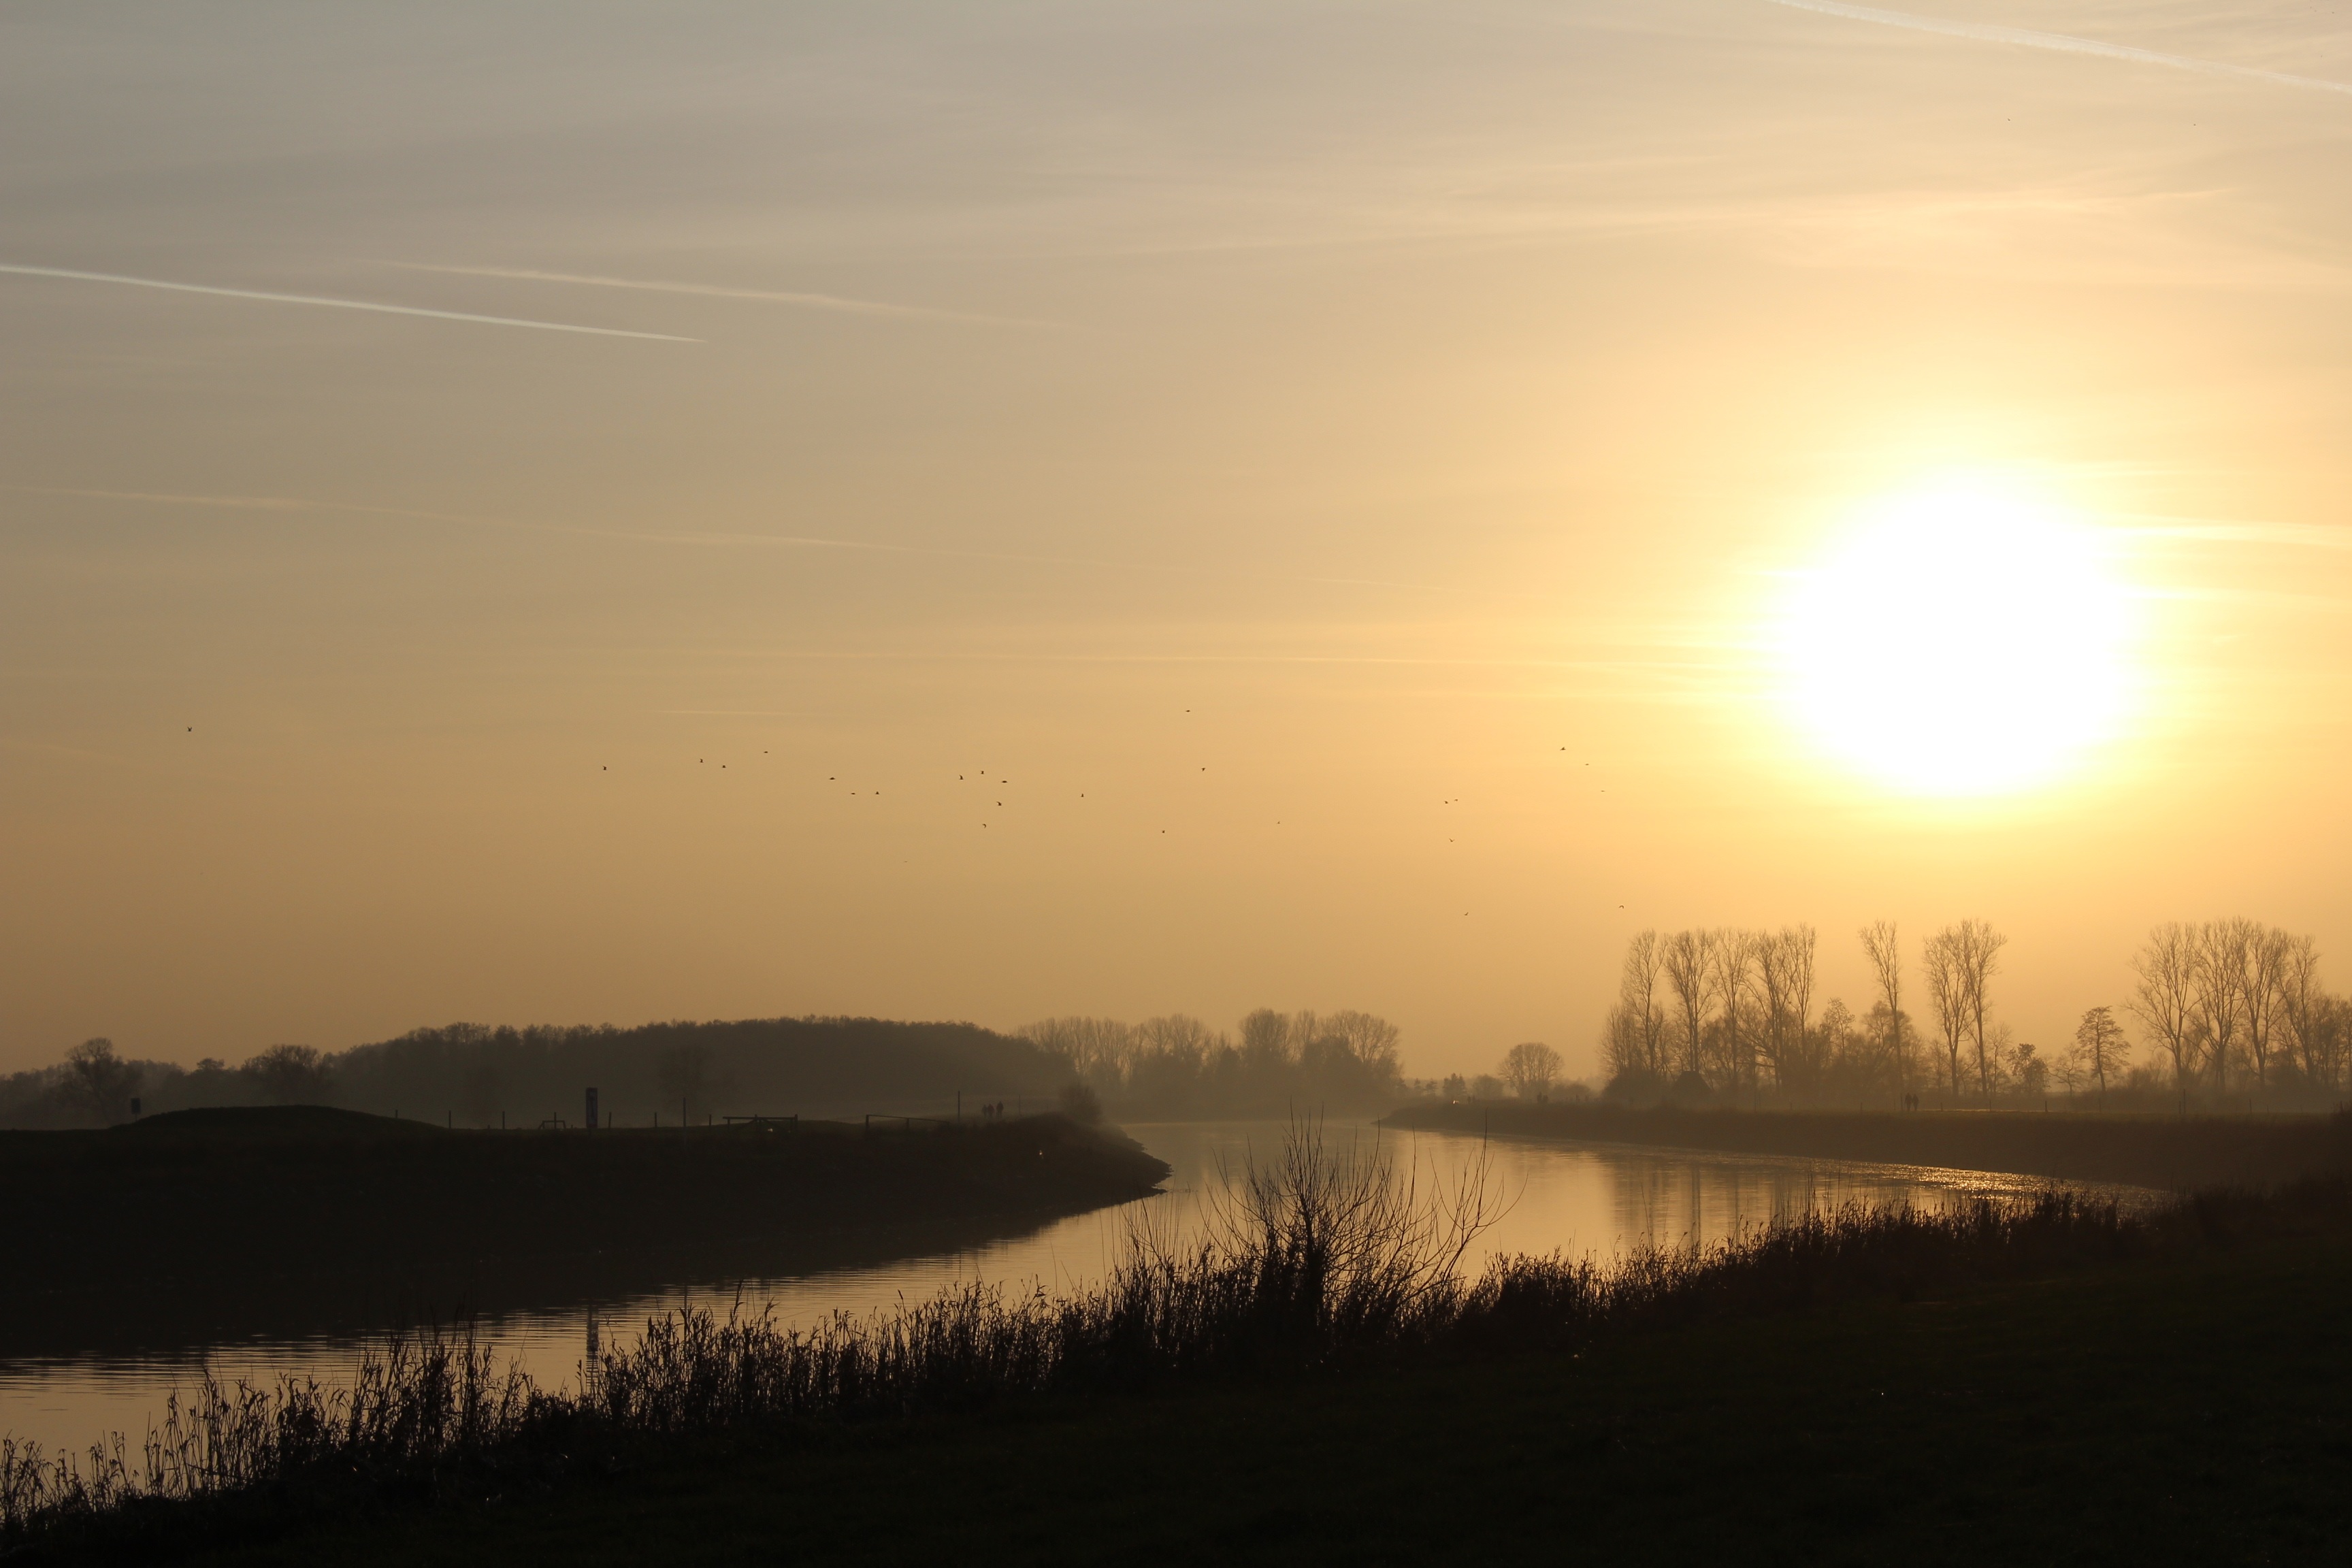
water, horizon, winter, sun, sunrise, sunset, mist, sunlight, morning, hill, dawn, atmosphere, river, dusk, evening, reflection, haze, evening sun, atmospheric, hunte, afterglow, astronomical object, atmospheric phenomenon, oldenburg